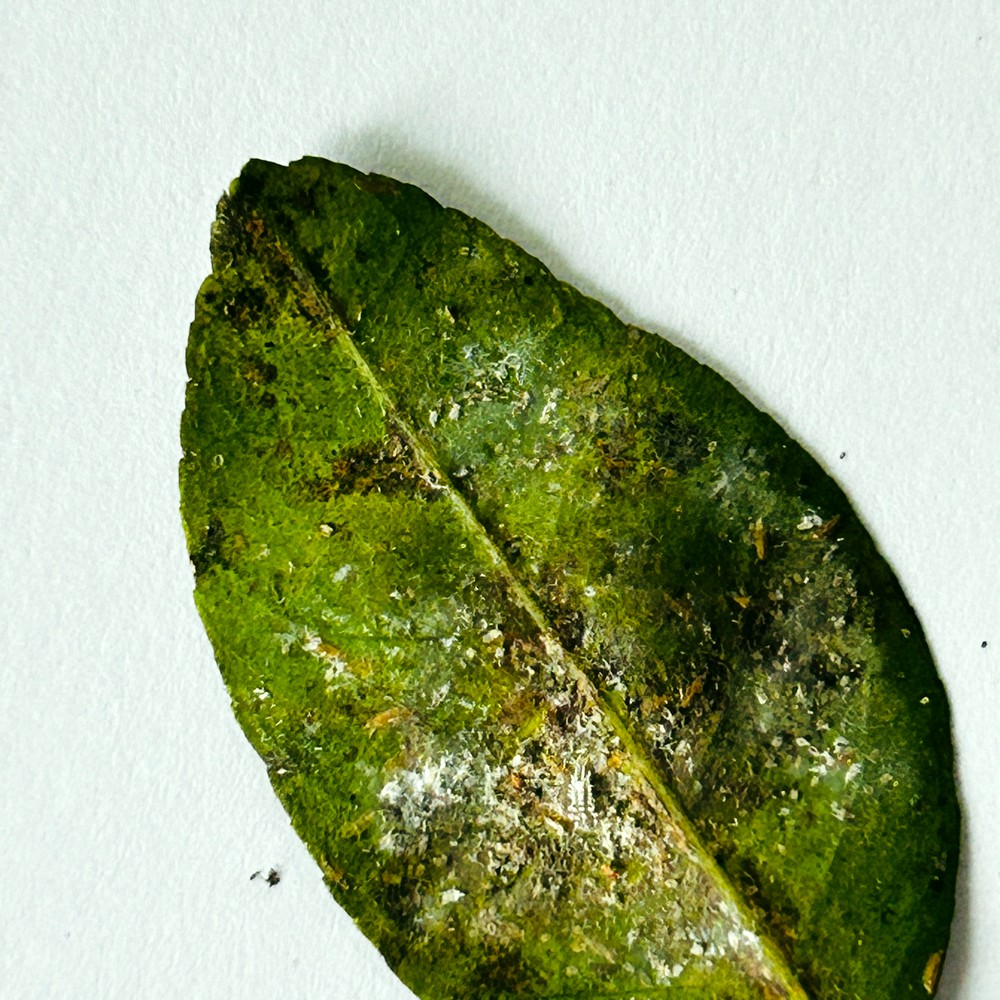
Label: Bacterial Blight